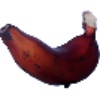
Label: Banana Red 1